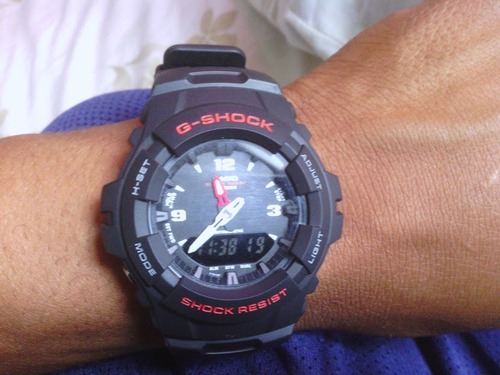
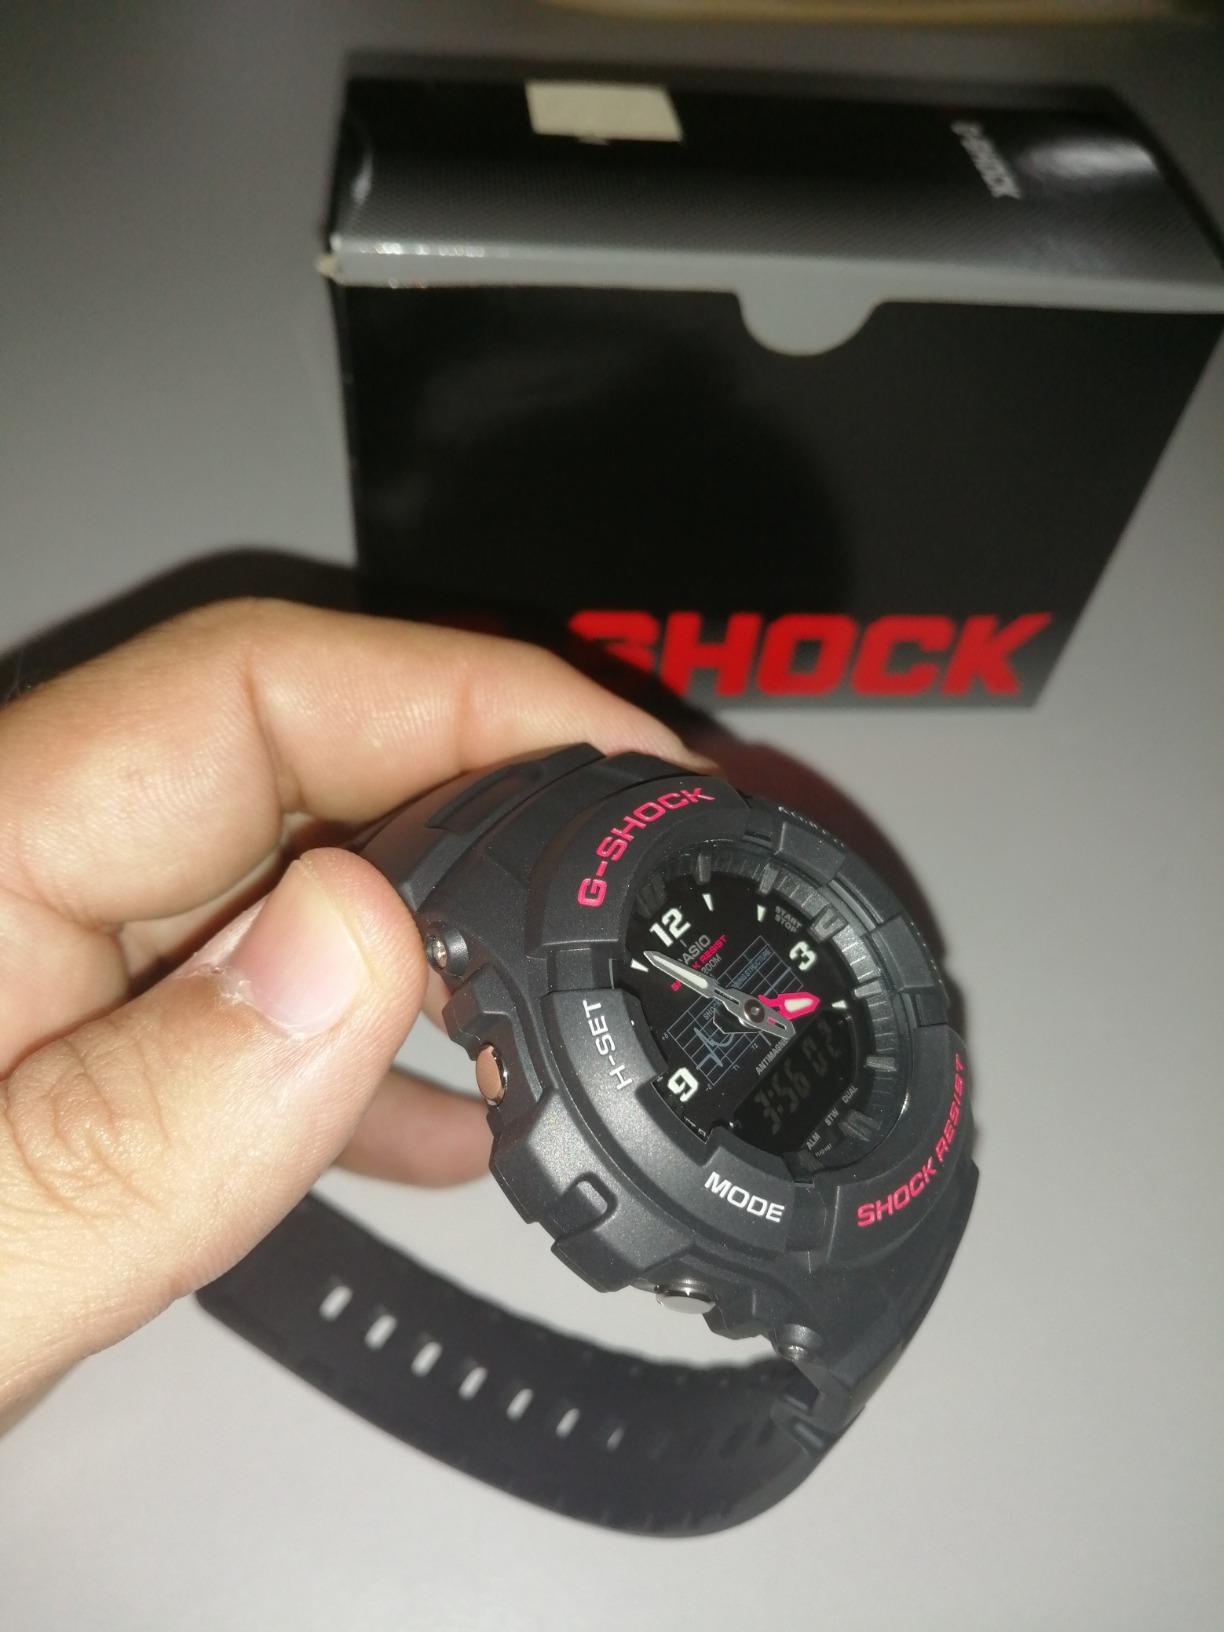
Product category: accessories_watch
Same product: yes